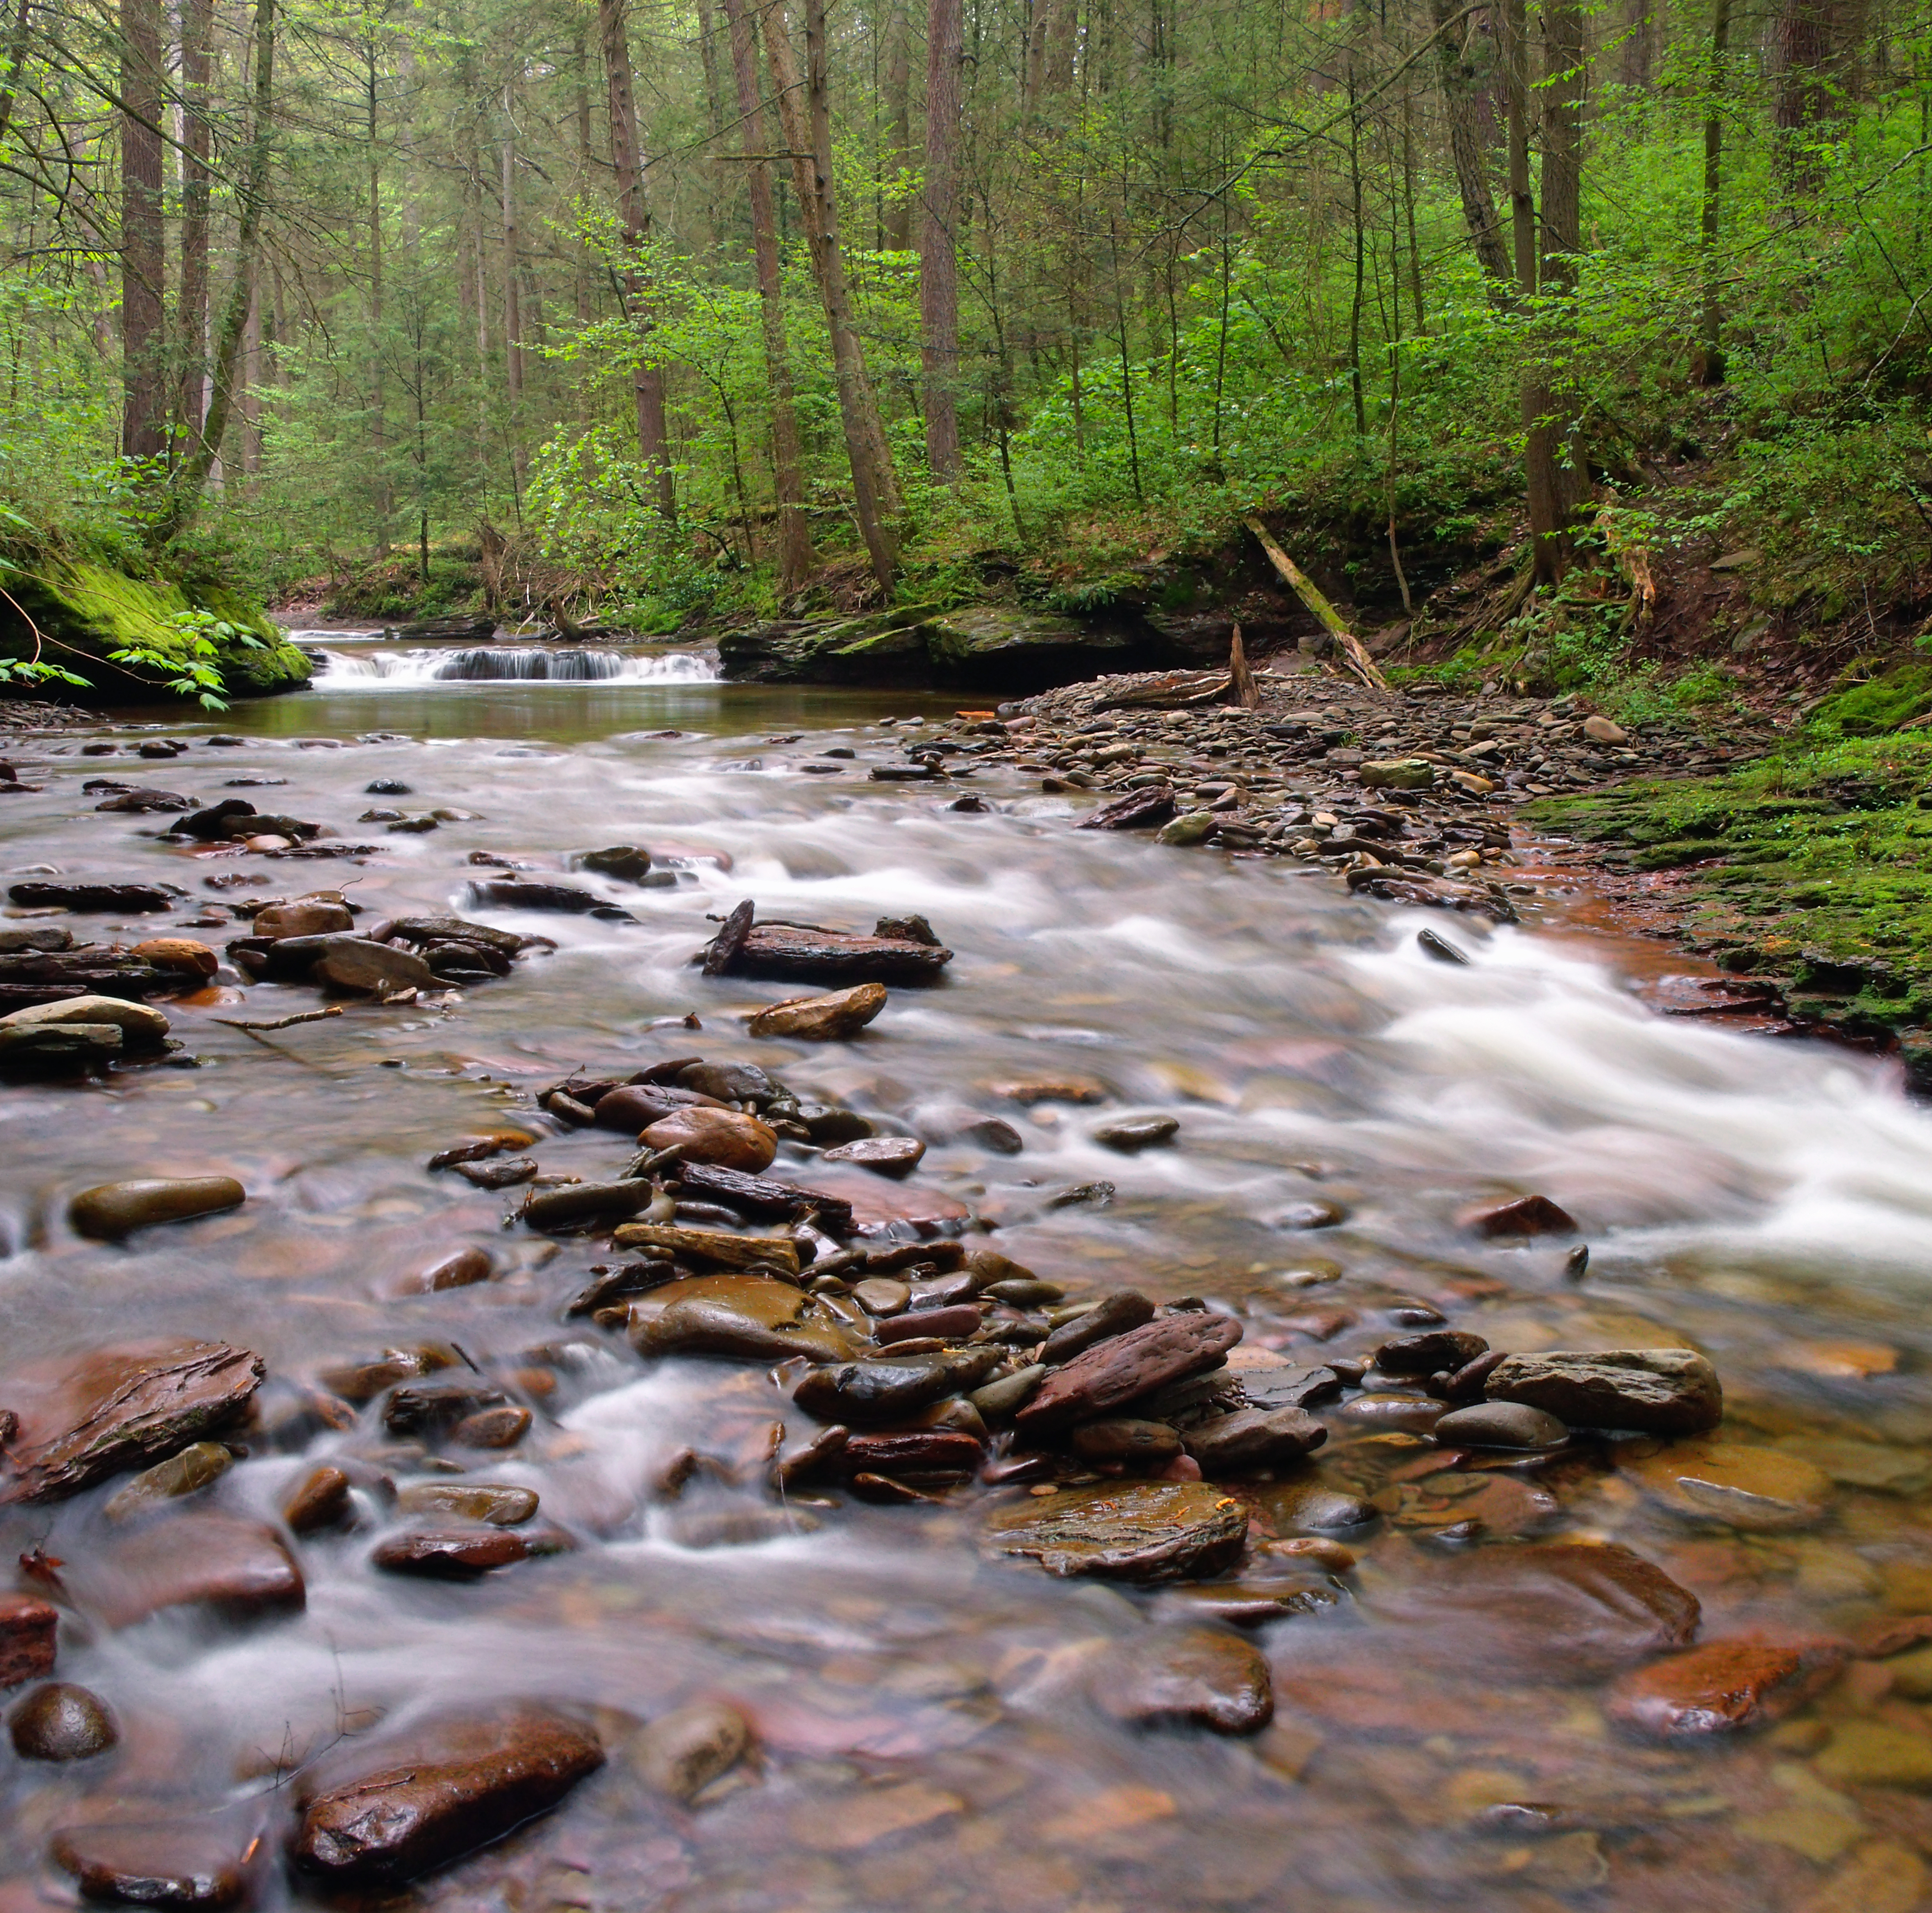
tree, water, nature, forest, creek, wilderness, hiking, leaf, river, stream, spring, autumn, rapid, season, body of water, trees, creativecommons, ravine, cascades, pennsylvania, endlessmountains, luzernecounty, rickettsglenstatepark, evergreentrail, kitchencreek, woodland, habitat, watercourse, landform, natural environment, geographical feature